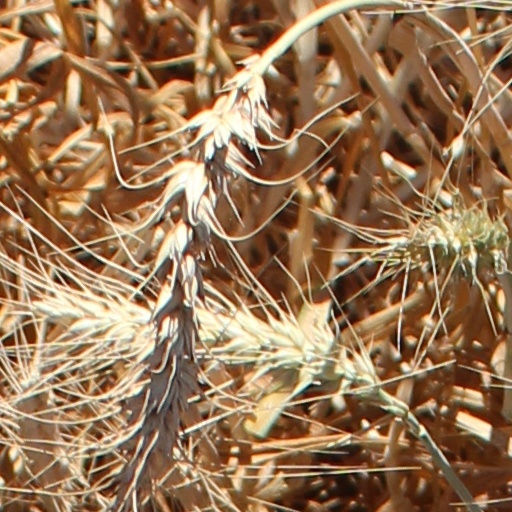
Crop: wheat